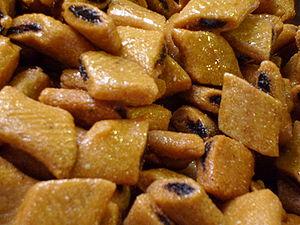
Le makroud ou makrout, également orthographié maqroudh ou maqrouth, est une pâtisserie maghrébine toujours en forme de losange. C'est une pâtisserie très populaire en Tunisie, en Algérie, au Maroc, et également en Libye et à Malte.
La cuisine tunisienne, cuisine typiquement méditerranéenne, découle d'une tradition ancestrale de culture gastronomique en Tunisie et reflète les héritages culturels successifs ; elle dépend du climat régional et de la géographie du pays, et par conséquent de ses produits locaux : blé, olives et huile d'olive, viande, fruits et légumes, poissons et fruits de mer, surtout le long des côtes. Cette cuisine se différencie sensiblement de ses voisines maghrébines : le tajine tunisien est ainsi différent de la version marocaine ou algérienne, il en est de même pour certaines préparations de pâtes, de salades, etc.